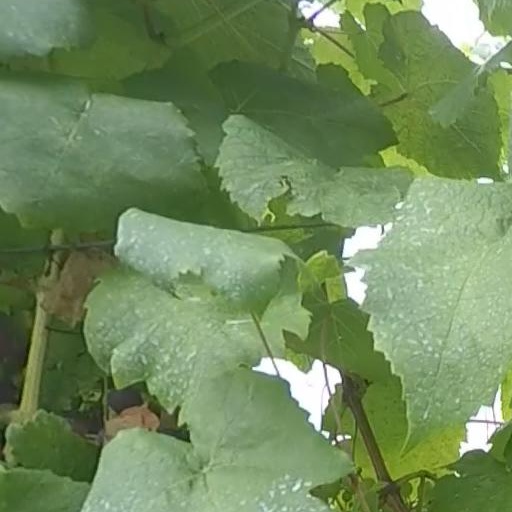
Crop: grape